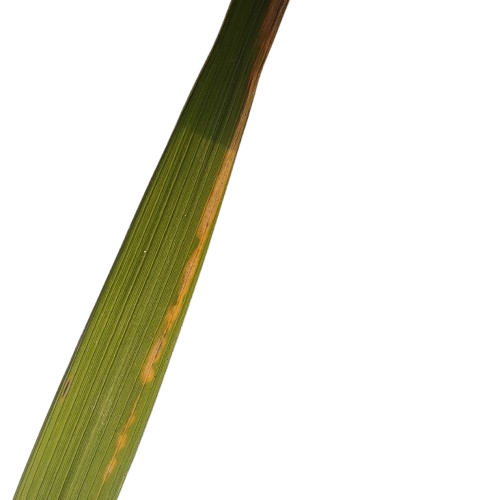
Label: Leaf Scald